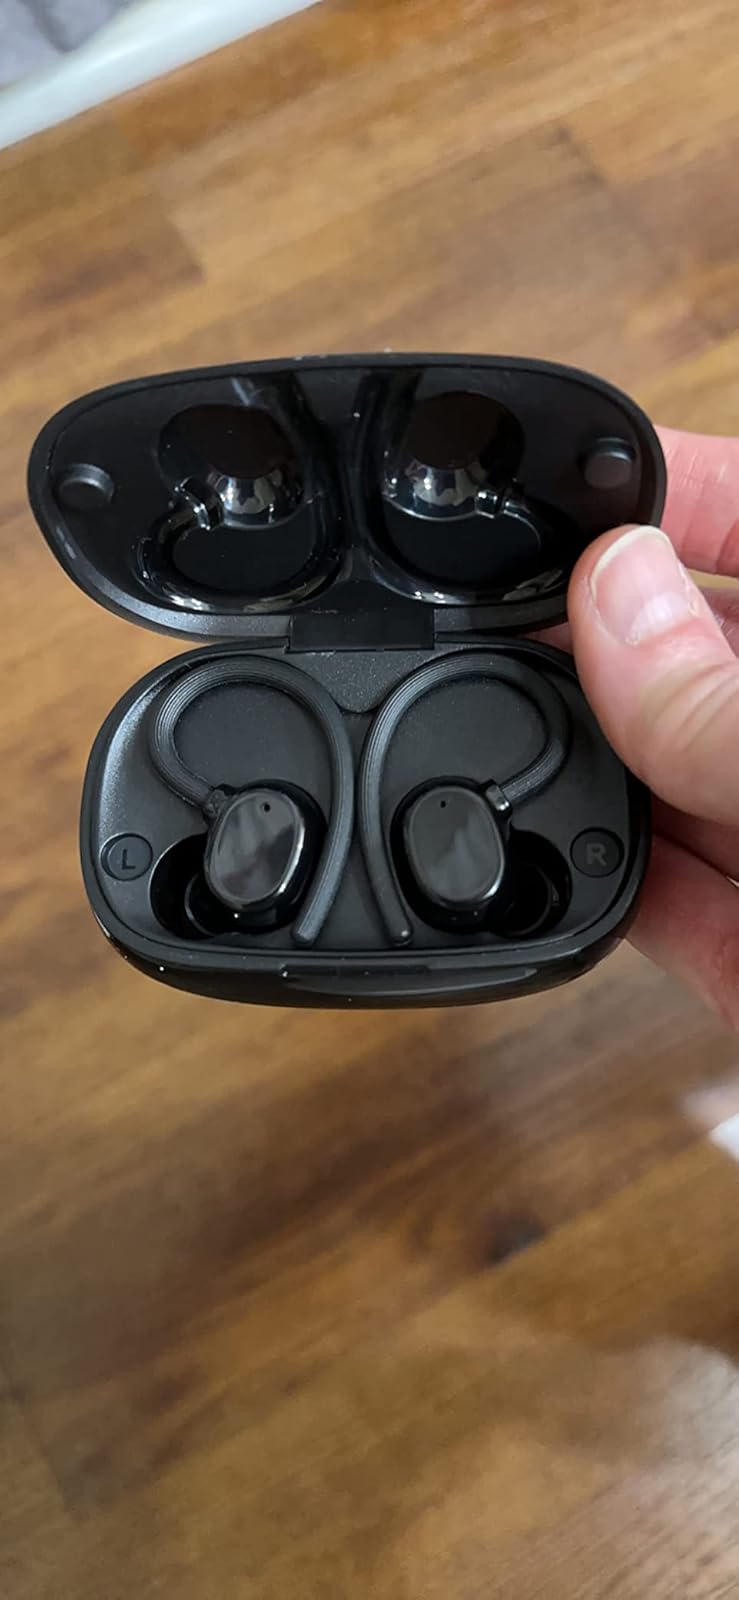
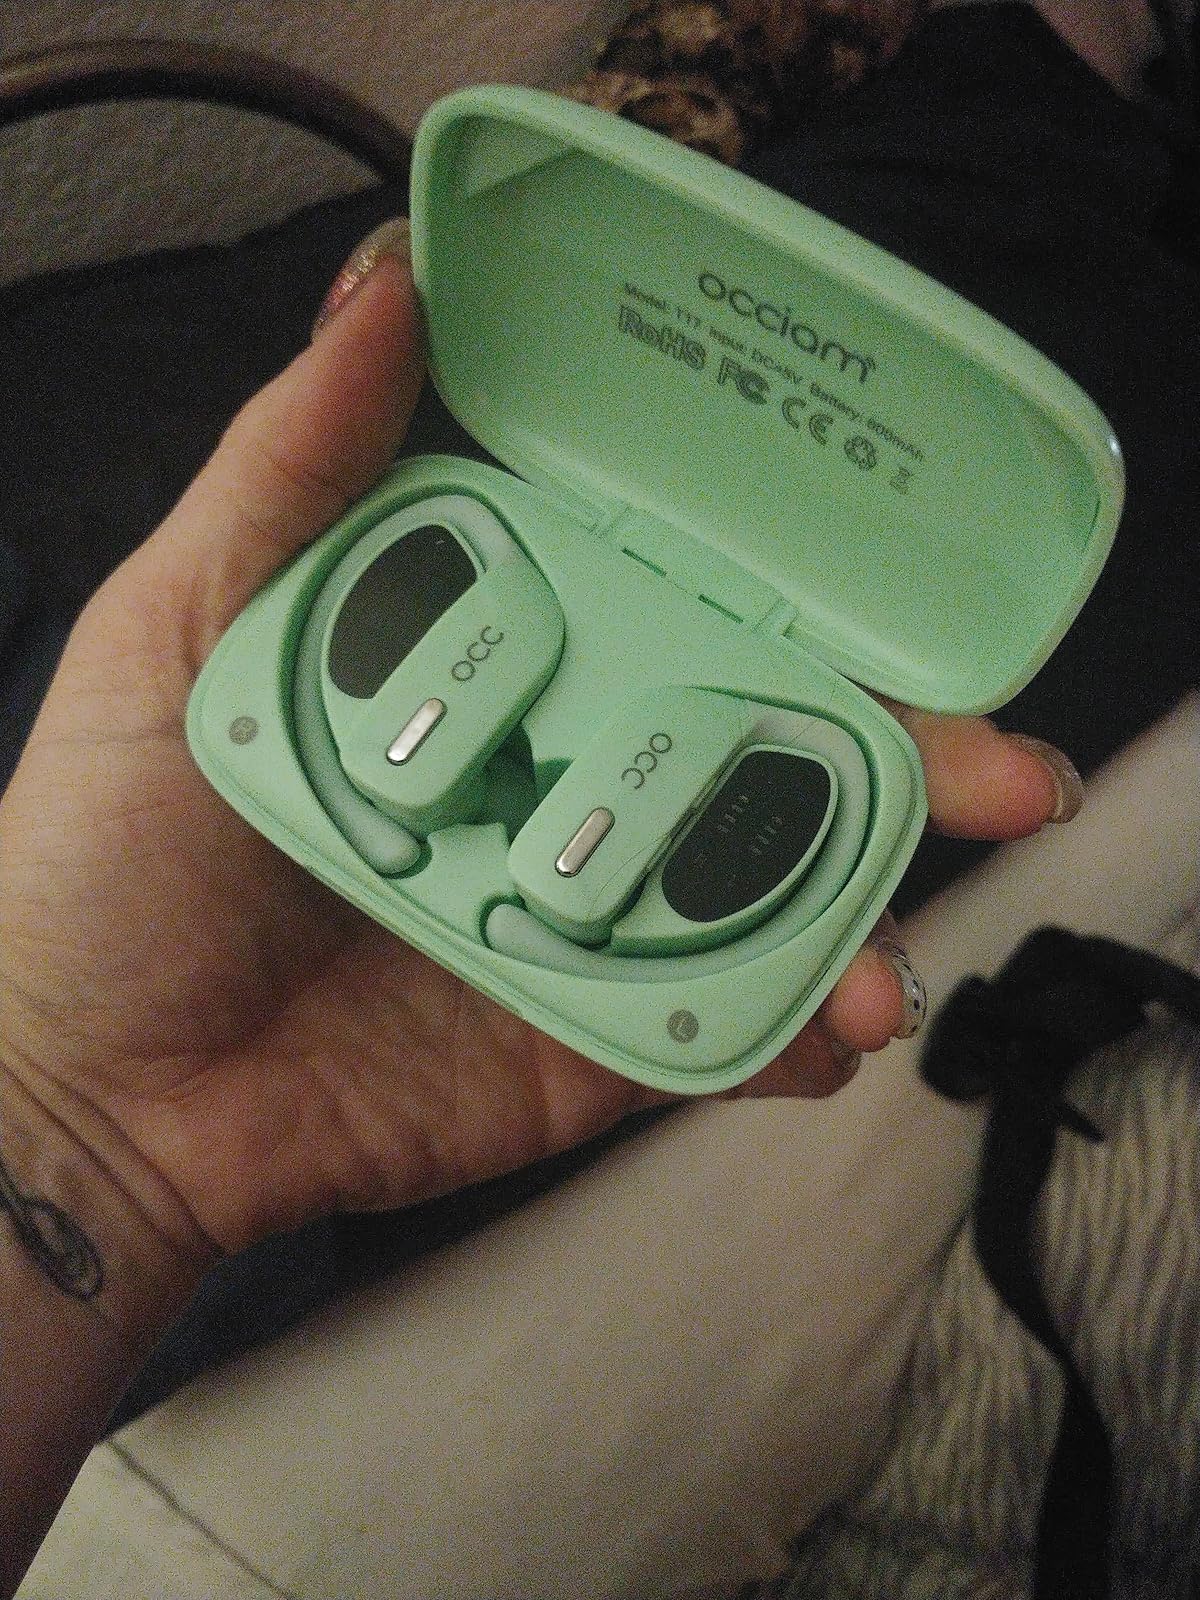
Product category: earbuds
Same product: no